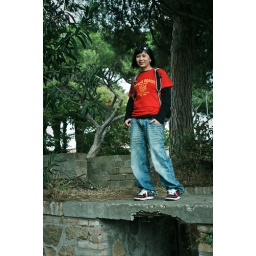
woman in red t shirt